Law Point

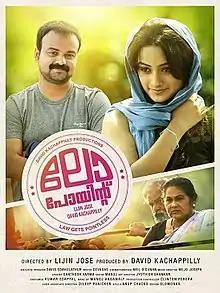
Movie poster

Law Point is a 2014 Indian Malayalam-language crime thriller film written by Devadas and directed by Lijin Jose. It stars Kunchacko Boban as an advocate and Namitha Pramod as a modern, city bred girl.